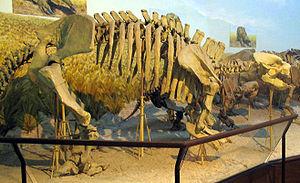
Lestodon est un genre éteint de paresseux terrestres d’Amérique du Sud. Il a vécu au Pliocène et au Pléistocène.